Charles Salzberg

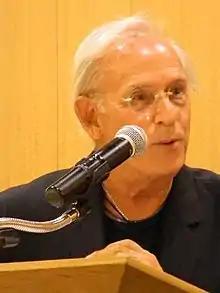
Charles Salzberg in New York entertaining the public at Barnes & Noble, August 9, 2013.

Salzberg is a well-known writing teacher and mentor and is a founding member of the New York Writers Workshop. His students have included Lauren Weisberger (author of "The Devil Wears Prada"), Joy Behar (co-host of The View), Susie Essman (co-star of Curb Your Enthusiasm), Elvira K. Gonzalez (author of "Hurdles in the Dark"), Sally Koslow (author of "Little Pink Slips"), Linda Yellin (author of "The Last Blind Date" and "Such a Lovely Couple"), and Stephanie Klein (author of "Straight Up and Dirty").